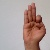
The image shows a hand gesture representing the letter 'F' in Indian Sign Language.